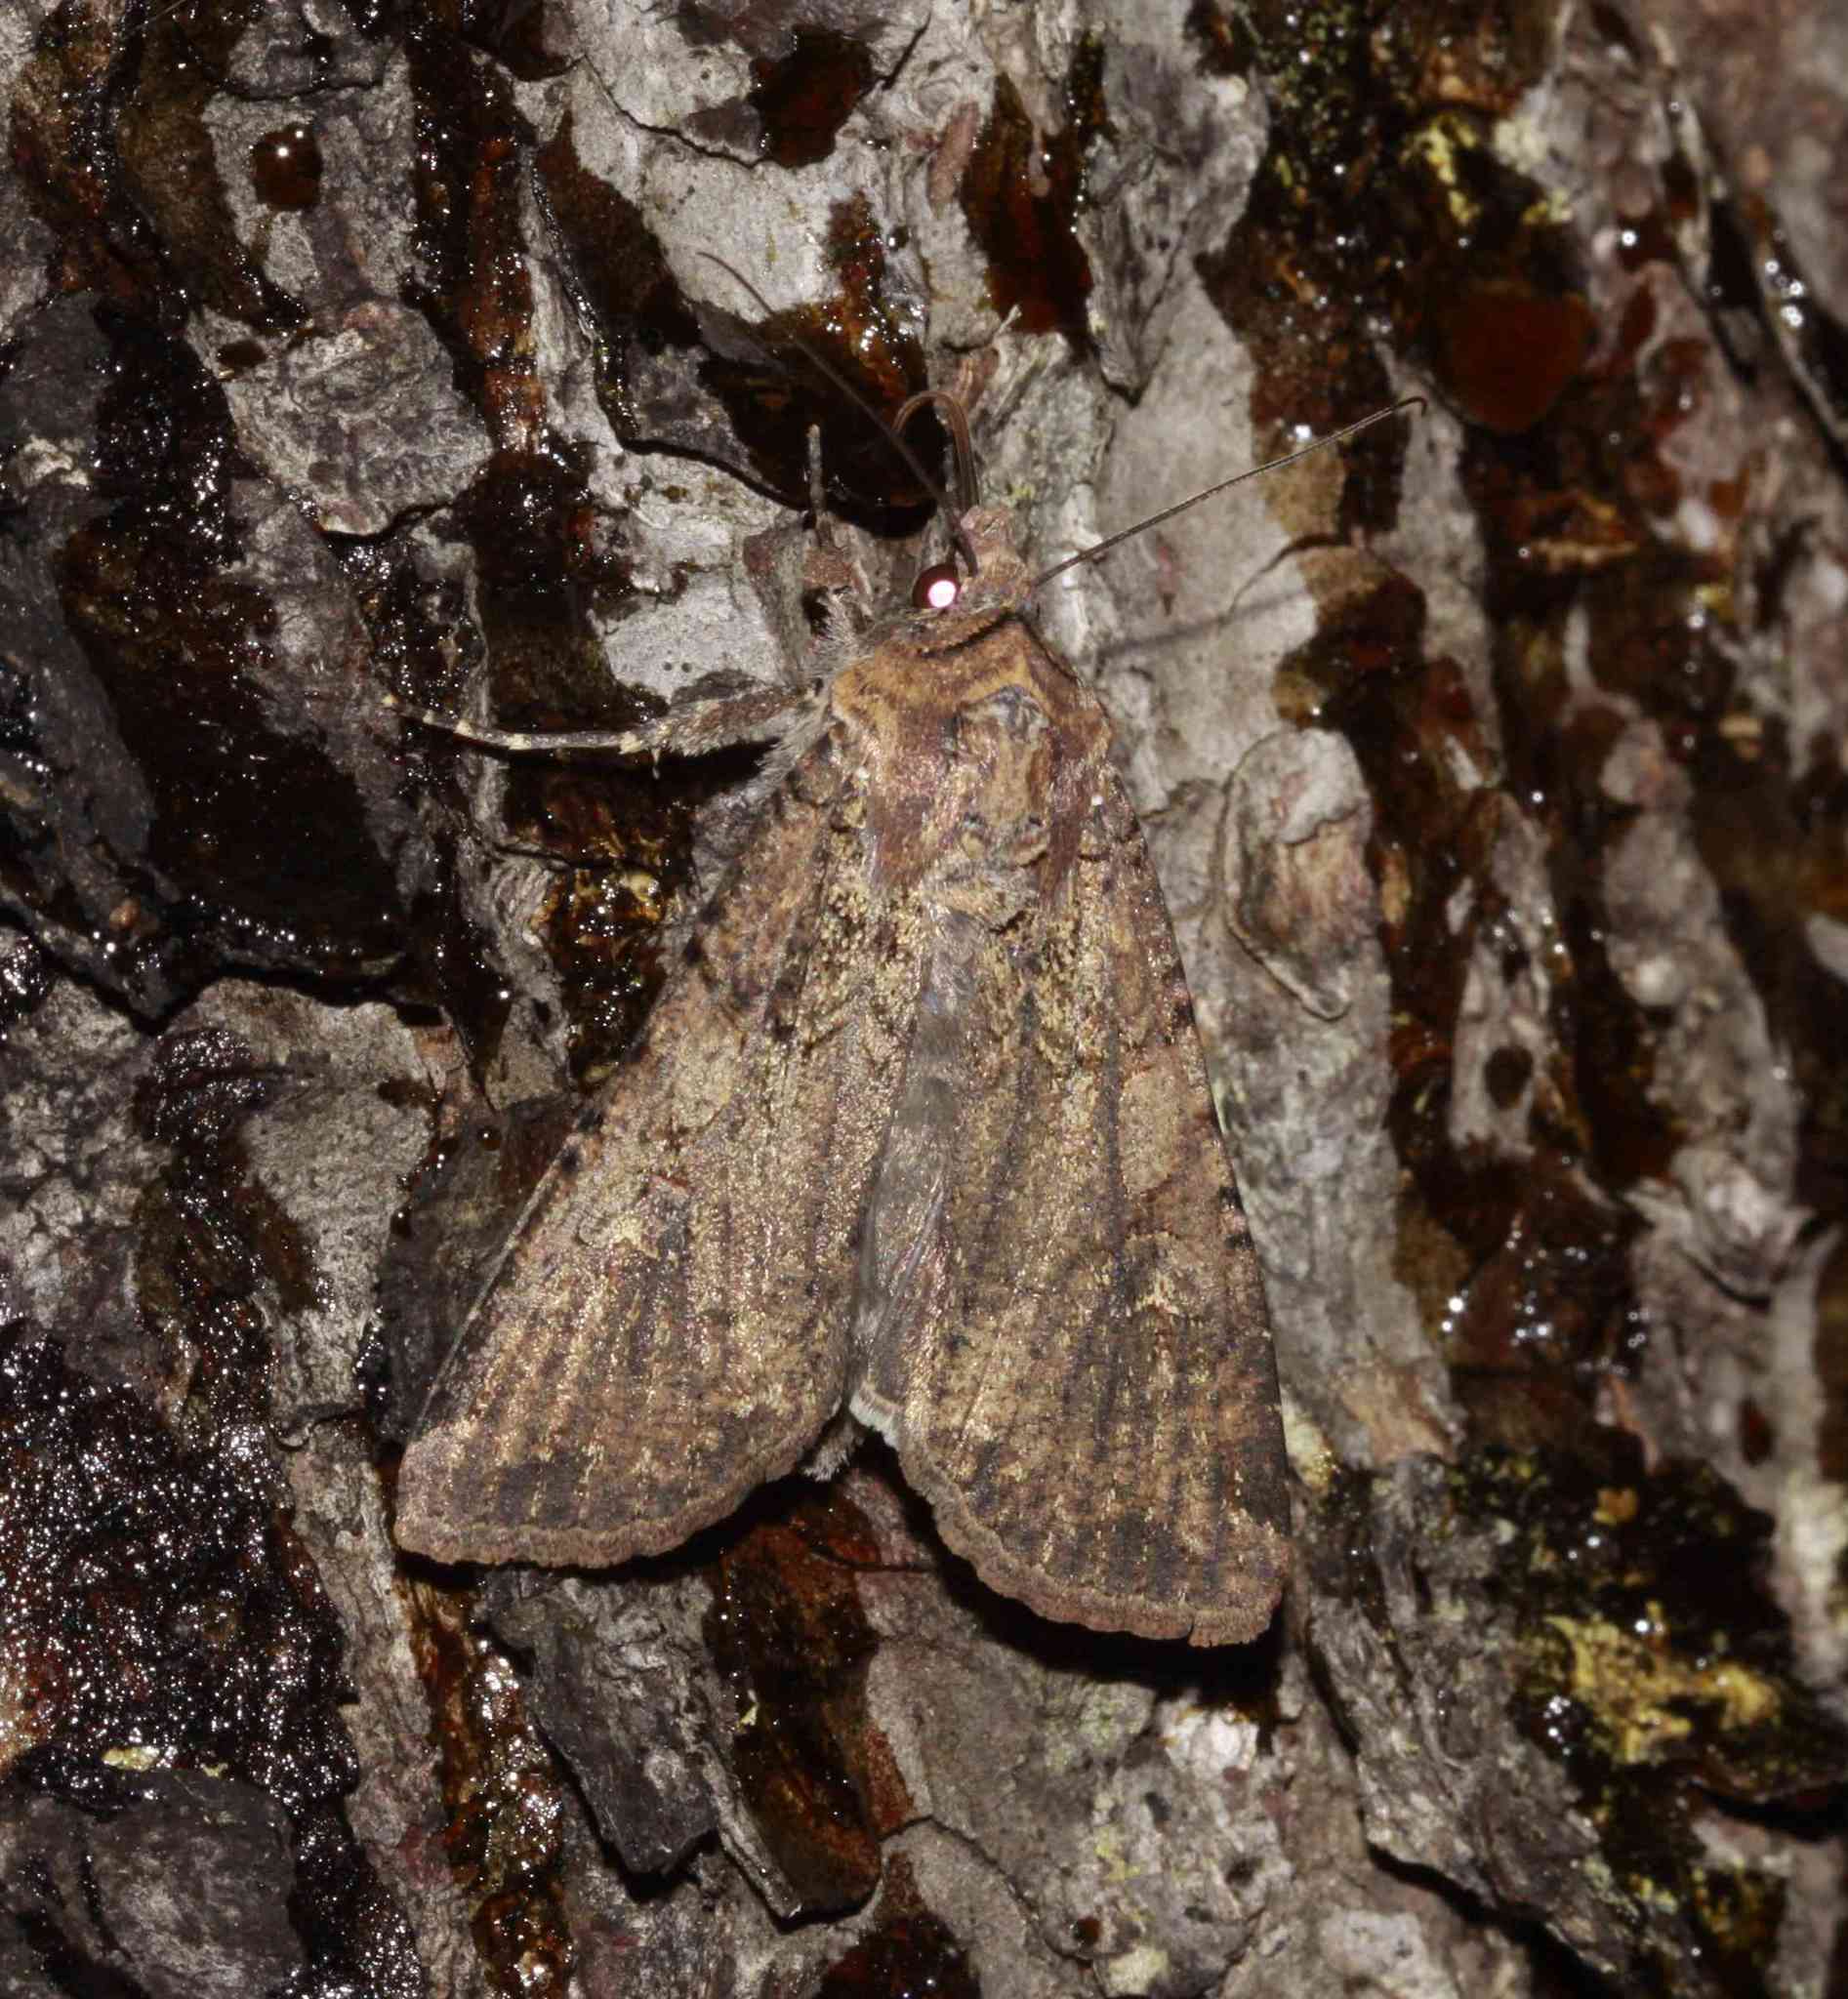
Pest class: cutworms